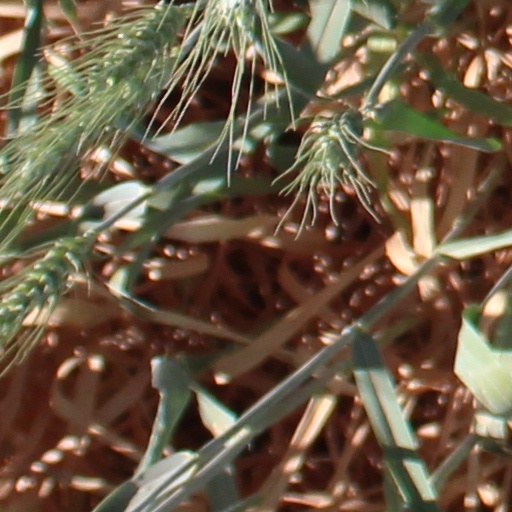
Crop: wheat